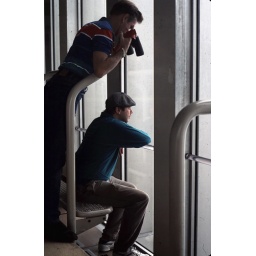
My vertigo prevented me from sitting next to the windows on top when I visited the towers in Oct 1988.